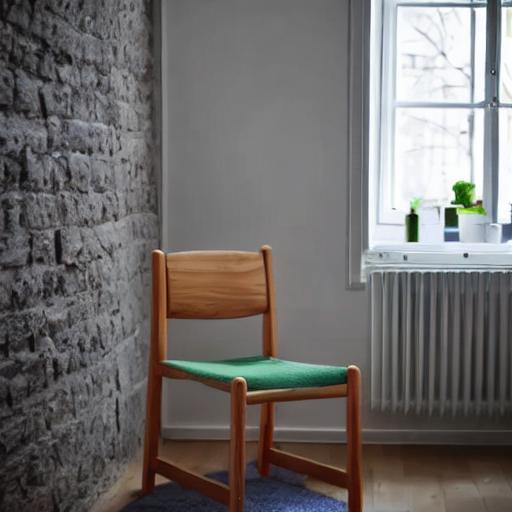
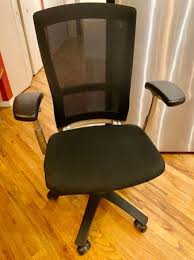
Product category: items_chair
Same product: no